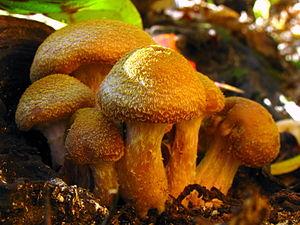
Armillaria gallica est une espèce de champignons basidiomycètes de la famille des physalacriacées. Il est présent en Amérique du Nord et au Japon. Il est polymorphe, lignicole et fasciculé.
Armillaria est un genre de champignons communément appelé « armillaires ».